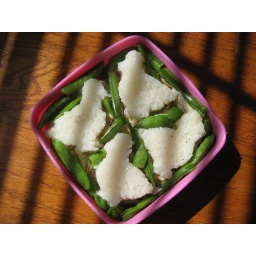
Sticky rice duckies, sugar snap peas for grass and shredded chicken underneath